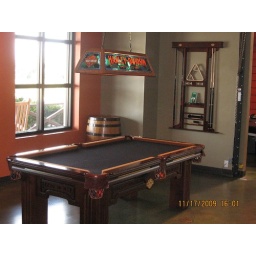
HD pool table there in lounge. Had pinball machine also like to never got Silverfox away from that thing.